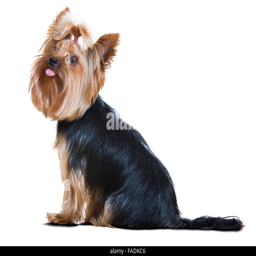
portrait of a small dog .